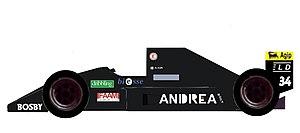
La Coloni C4B, également nommée Andrea Moda C4B, engagée dans le cadre du premier Grand Prix du championnat du monde de Formule 1 1992, est la première monoplace de Formule 1 de l'écurie italienne Andrea Moda Formula. Elle est pilotée par l'Italien Alex Caffi, en provenance de l'écurie Footwork Racing, et son compatriote Enrico Bertaggia, pilote de Formule 3000 japonaise dont la dernière apparition en Formule 1 remonte à la saison 1989, au sein de l'écurie italienne Coloni.
L'Andrea Moda S921, engagée dans le cadre du championnat du monde de Formule 1 1992, est la seconde monoplace de Formule 1 de l'écurie italienne Andrea Moda Formula. Initialement destinée aux pilotes italiens Alex Caffi et Enrico Bertaggia, licenciés après leurs déclarations peu flatteuses à l'égard de leur employeur après le forfait de l'écurie au Grand Prix du Mexique, elle est finalement confiée au Brésilien Roberto Moreno et au Britannique Perry McCarthy dès la course suivante, au Brésil.
Andrea Moda Formula est une éphémère écurie italienne de Formule 1, engagée en championnat du monde en 1992. L'équipe, basée à Ancône en Italie, est créée par l'homme d'affaires Andrea Sassetti, fondateur d'Andrea Moda, un fabricant d'accessoires de mode, qui a racheté l'ancienne écurie Coloni, présente en Formule 1 de 1987 à 1991.